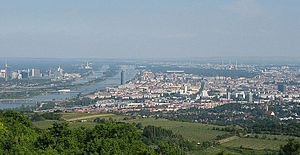
Donauinsel
Donauinsel set fra Kahlenberg
Donauinsel er en ø på ca. 21,1 kilometers længde, som kun er 70-210 meter bred og ligger mellem Donau og den såkaldte Entlastungsgerinne i Wiens byområde.